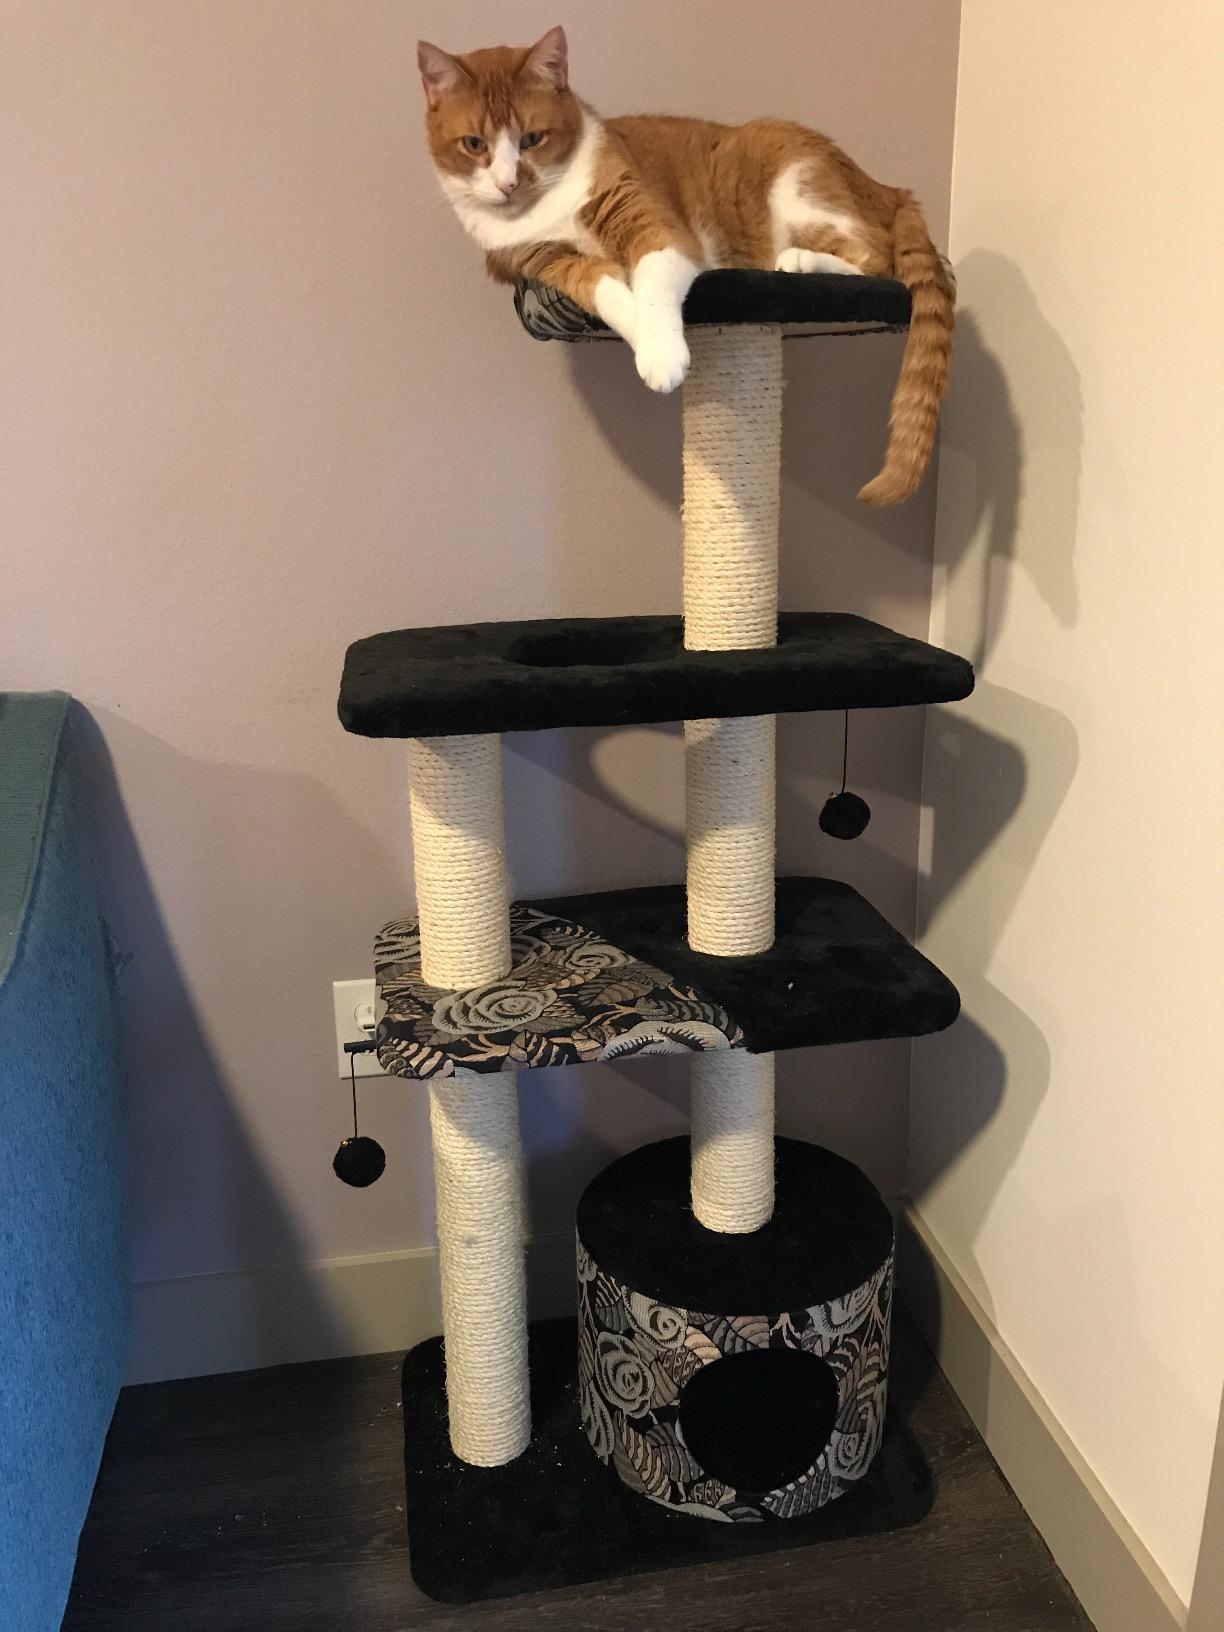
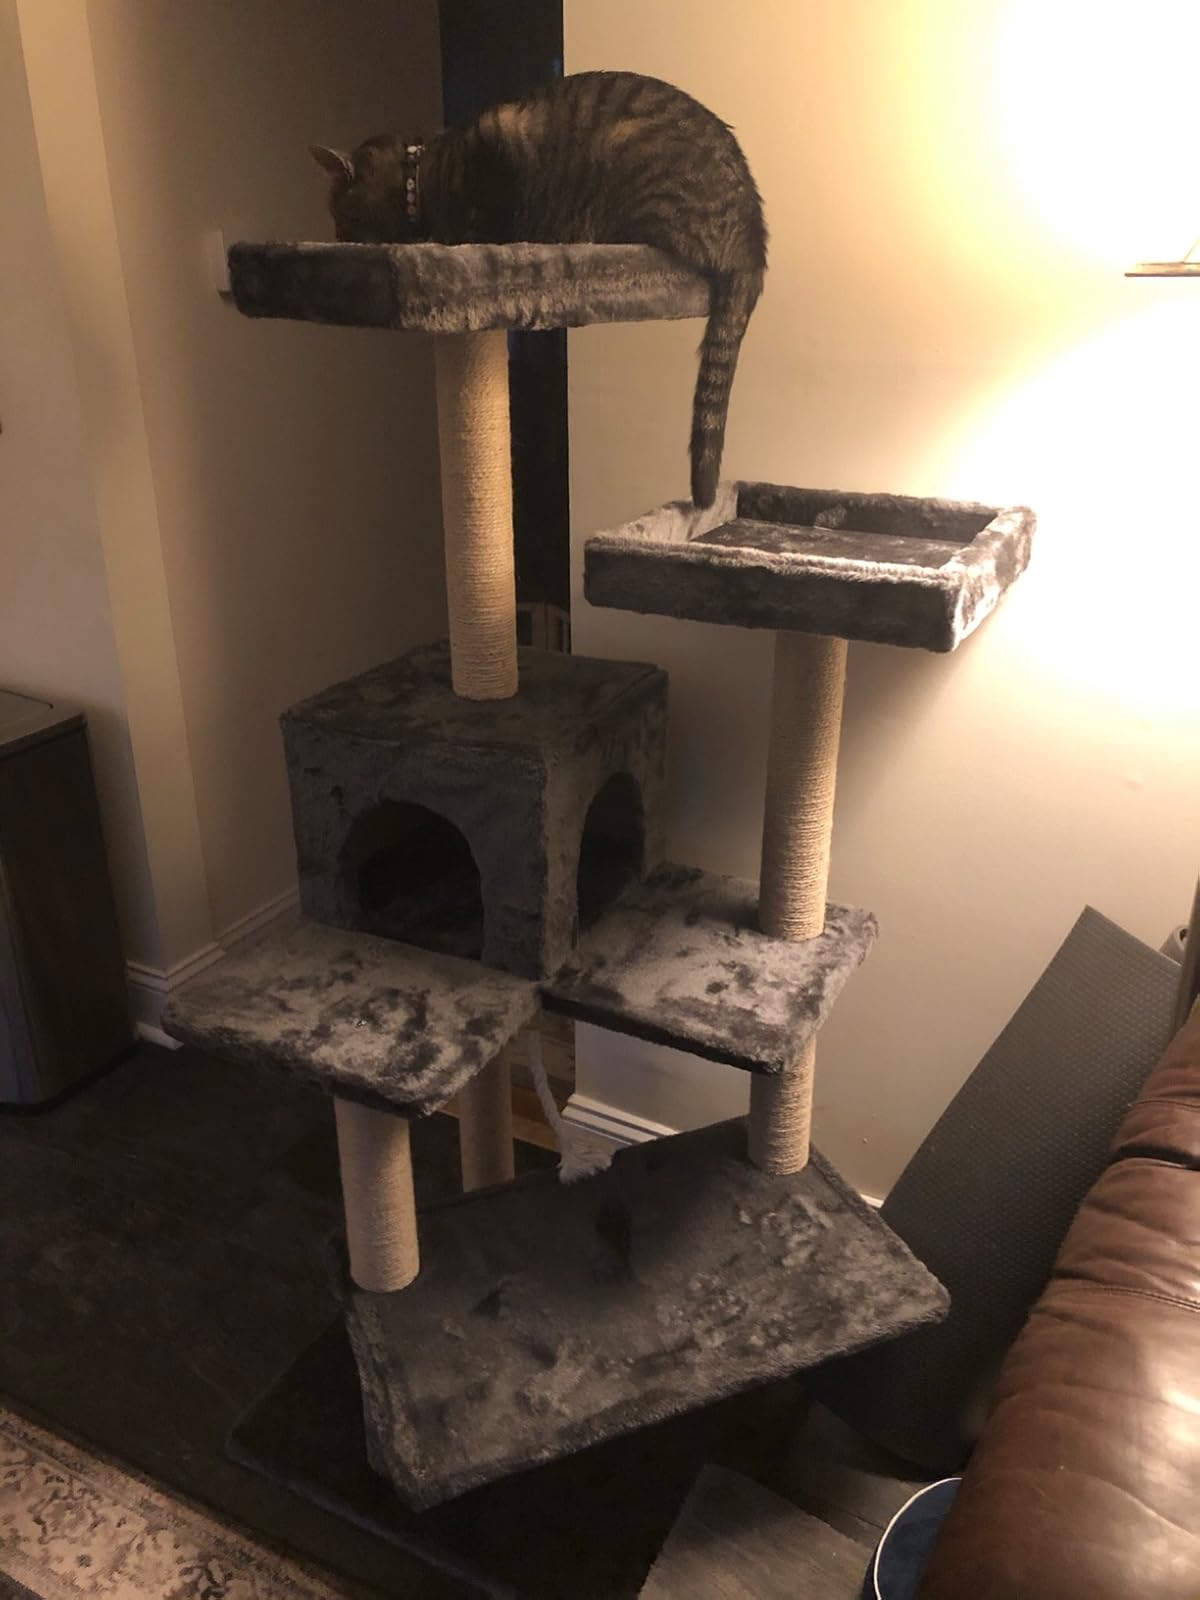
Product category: items_cat tree
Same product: no